Evil Water and Other Stories

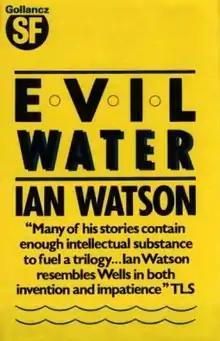
First edition (publ. Gollancz)

Evil Water and Other Stories is a collection by Ian Watson published in 1987.